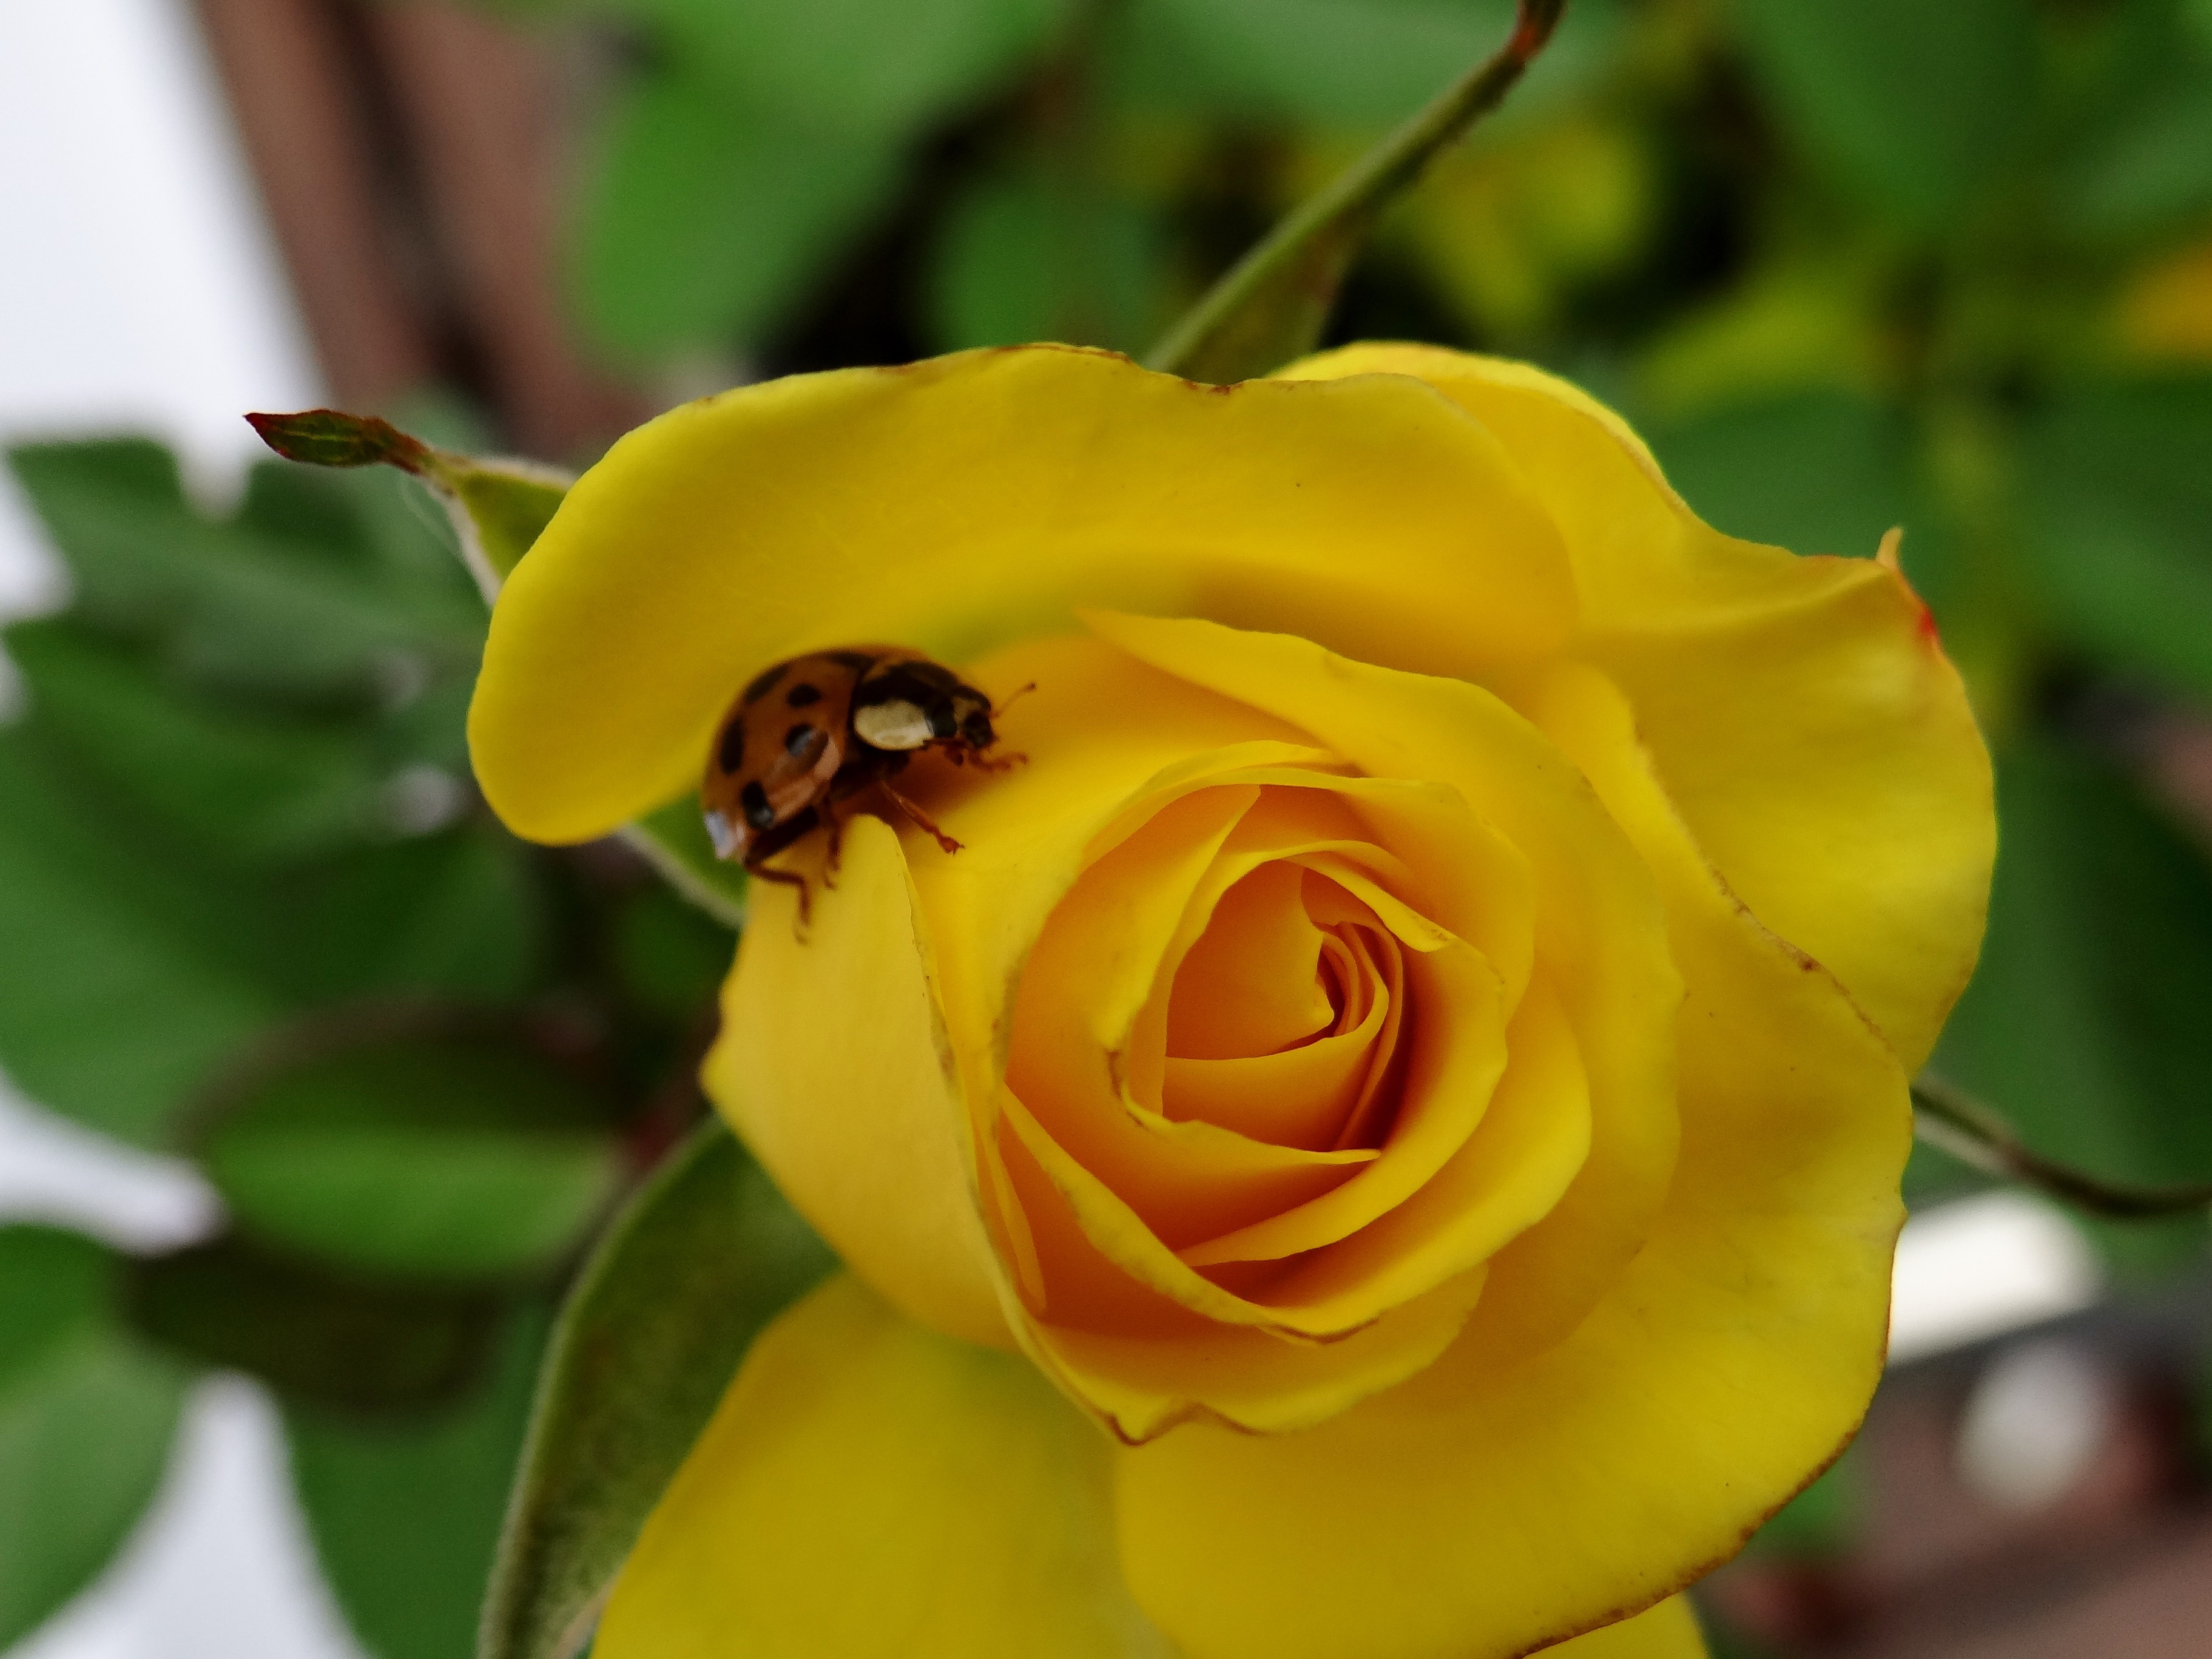
plant, flower, petal, rose, insect, macro, ladybug, yellow, flora, close up, bud, floribunda, macro photography, flowering plant, garden roses, rose family, lucky charm, pollinator, china rose, plant stem, computer wallpaper, membrane winged insect, rose order